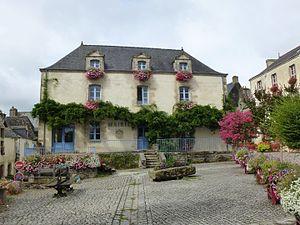
Rochefort-en-Terre [ʁɔʃfɔʁ ɑ̃ tɛʁ] est une commune française, située dans le département du Morbihan en région Bretagne. En 2016, Rochefort-en-Terre a été élu « Village préféré des Français ».